Osmium compounds

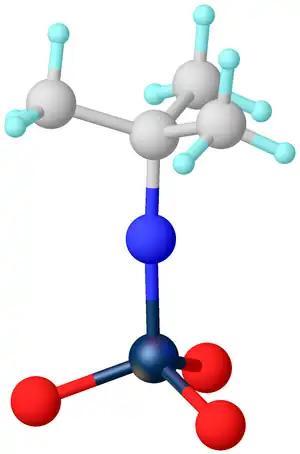
Structure of OsO(N-t-Bu) (multiple bonds are not drawn explicitly), illustrating the type of osmium(VIII)-oxo-imide that adds alkenes en route to the amino alcohol.

Osmium tetroxide is the most notable compound of osmium, having many uses. The name "osmium" even derives from Greek "" because of the smell of osmium tetroxide. It also has a number of unusual properties, one being that the solid is volatile. Its volatility, along with its strong oxidizing power, is the origin of its quite serious toxicity - inhalation provides a very effective route for the compound to react with tissue. The compound is colourless, but most samples appear yellow. This is most likely due to the presence of the impurity OsO, which is yellow-brown in colour. In biology, its property of binding to lipids has made it a widely used stain in electron microscopy. OsO is formed slowly when osmium powder reacts with O at ambient temperature. Reaction of bulk solid requires heating to 400 °C.